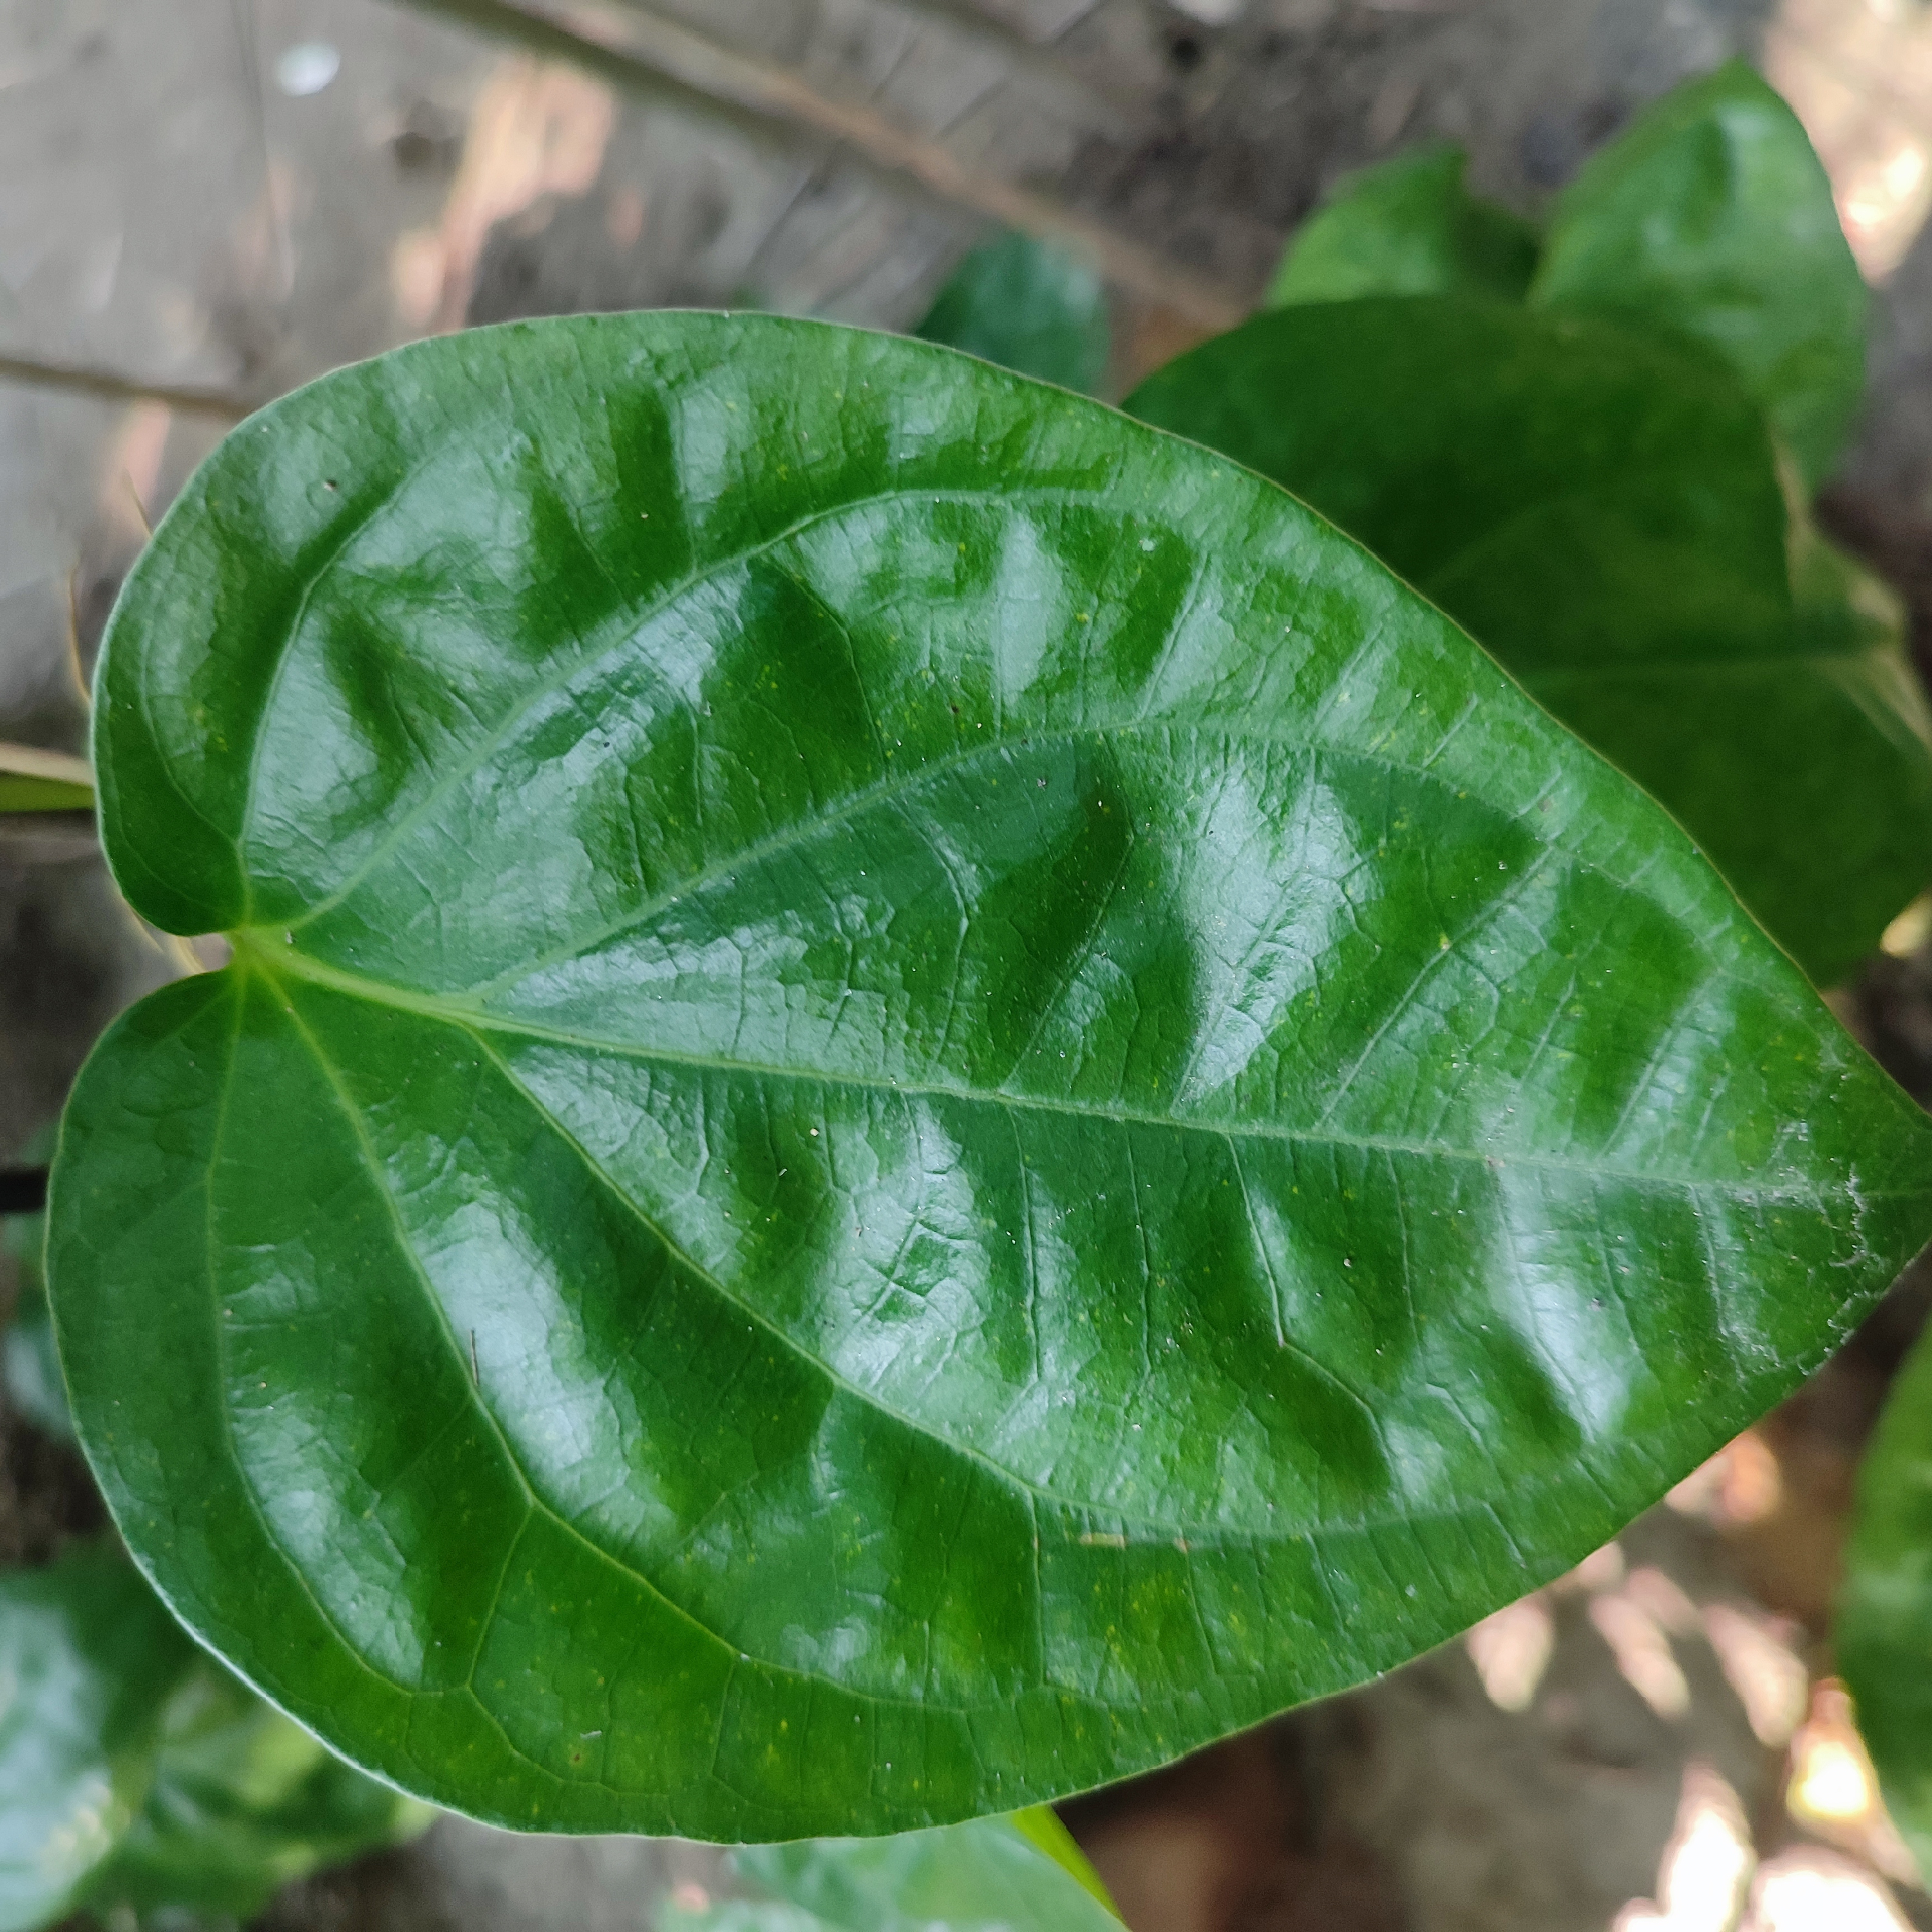
Label: Healthy_Leaf